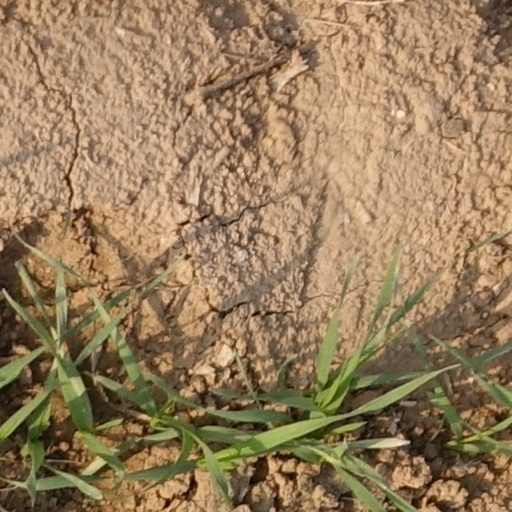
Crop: wheat